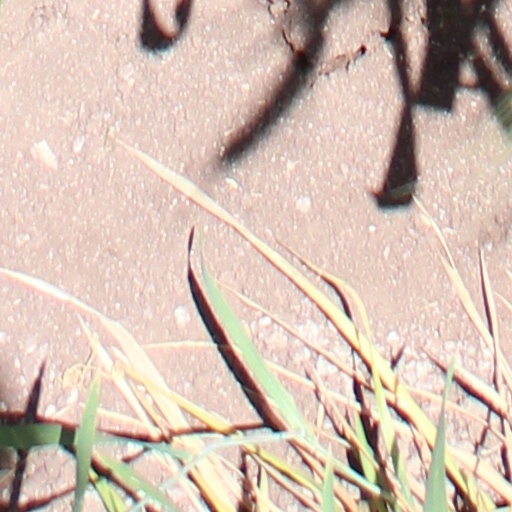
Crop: wheat